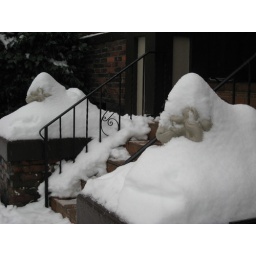
cold lions near my house